Zalzala (film)

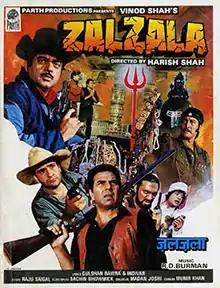

Zalzala is a 1988 Indian Hindi-language action adventure film directed by Harish Shah. It features an ensemble cast of Dharmendra, Shatrughan Sinha, Rajiv Kapoor, Anita Raj, Kimi Katkar, Vijayta Pandit, Danny Denzongpa and Rati Agnihotri. It is a loose rehash of 1969 Western, "Mackenna's Gold".